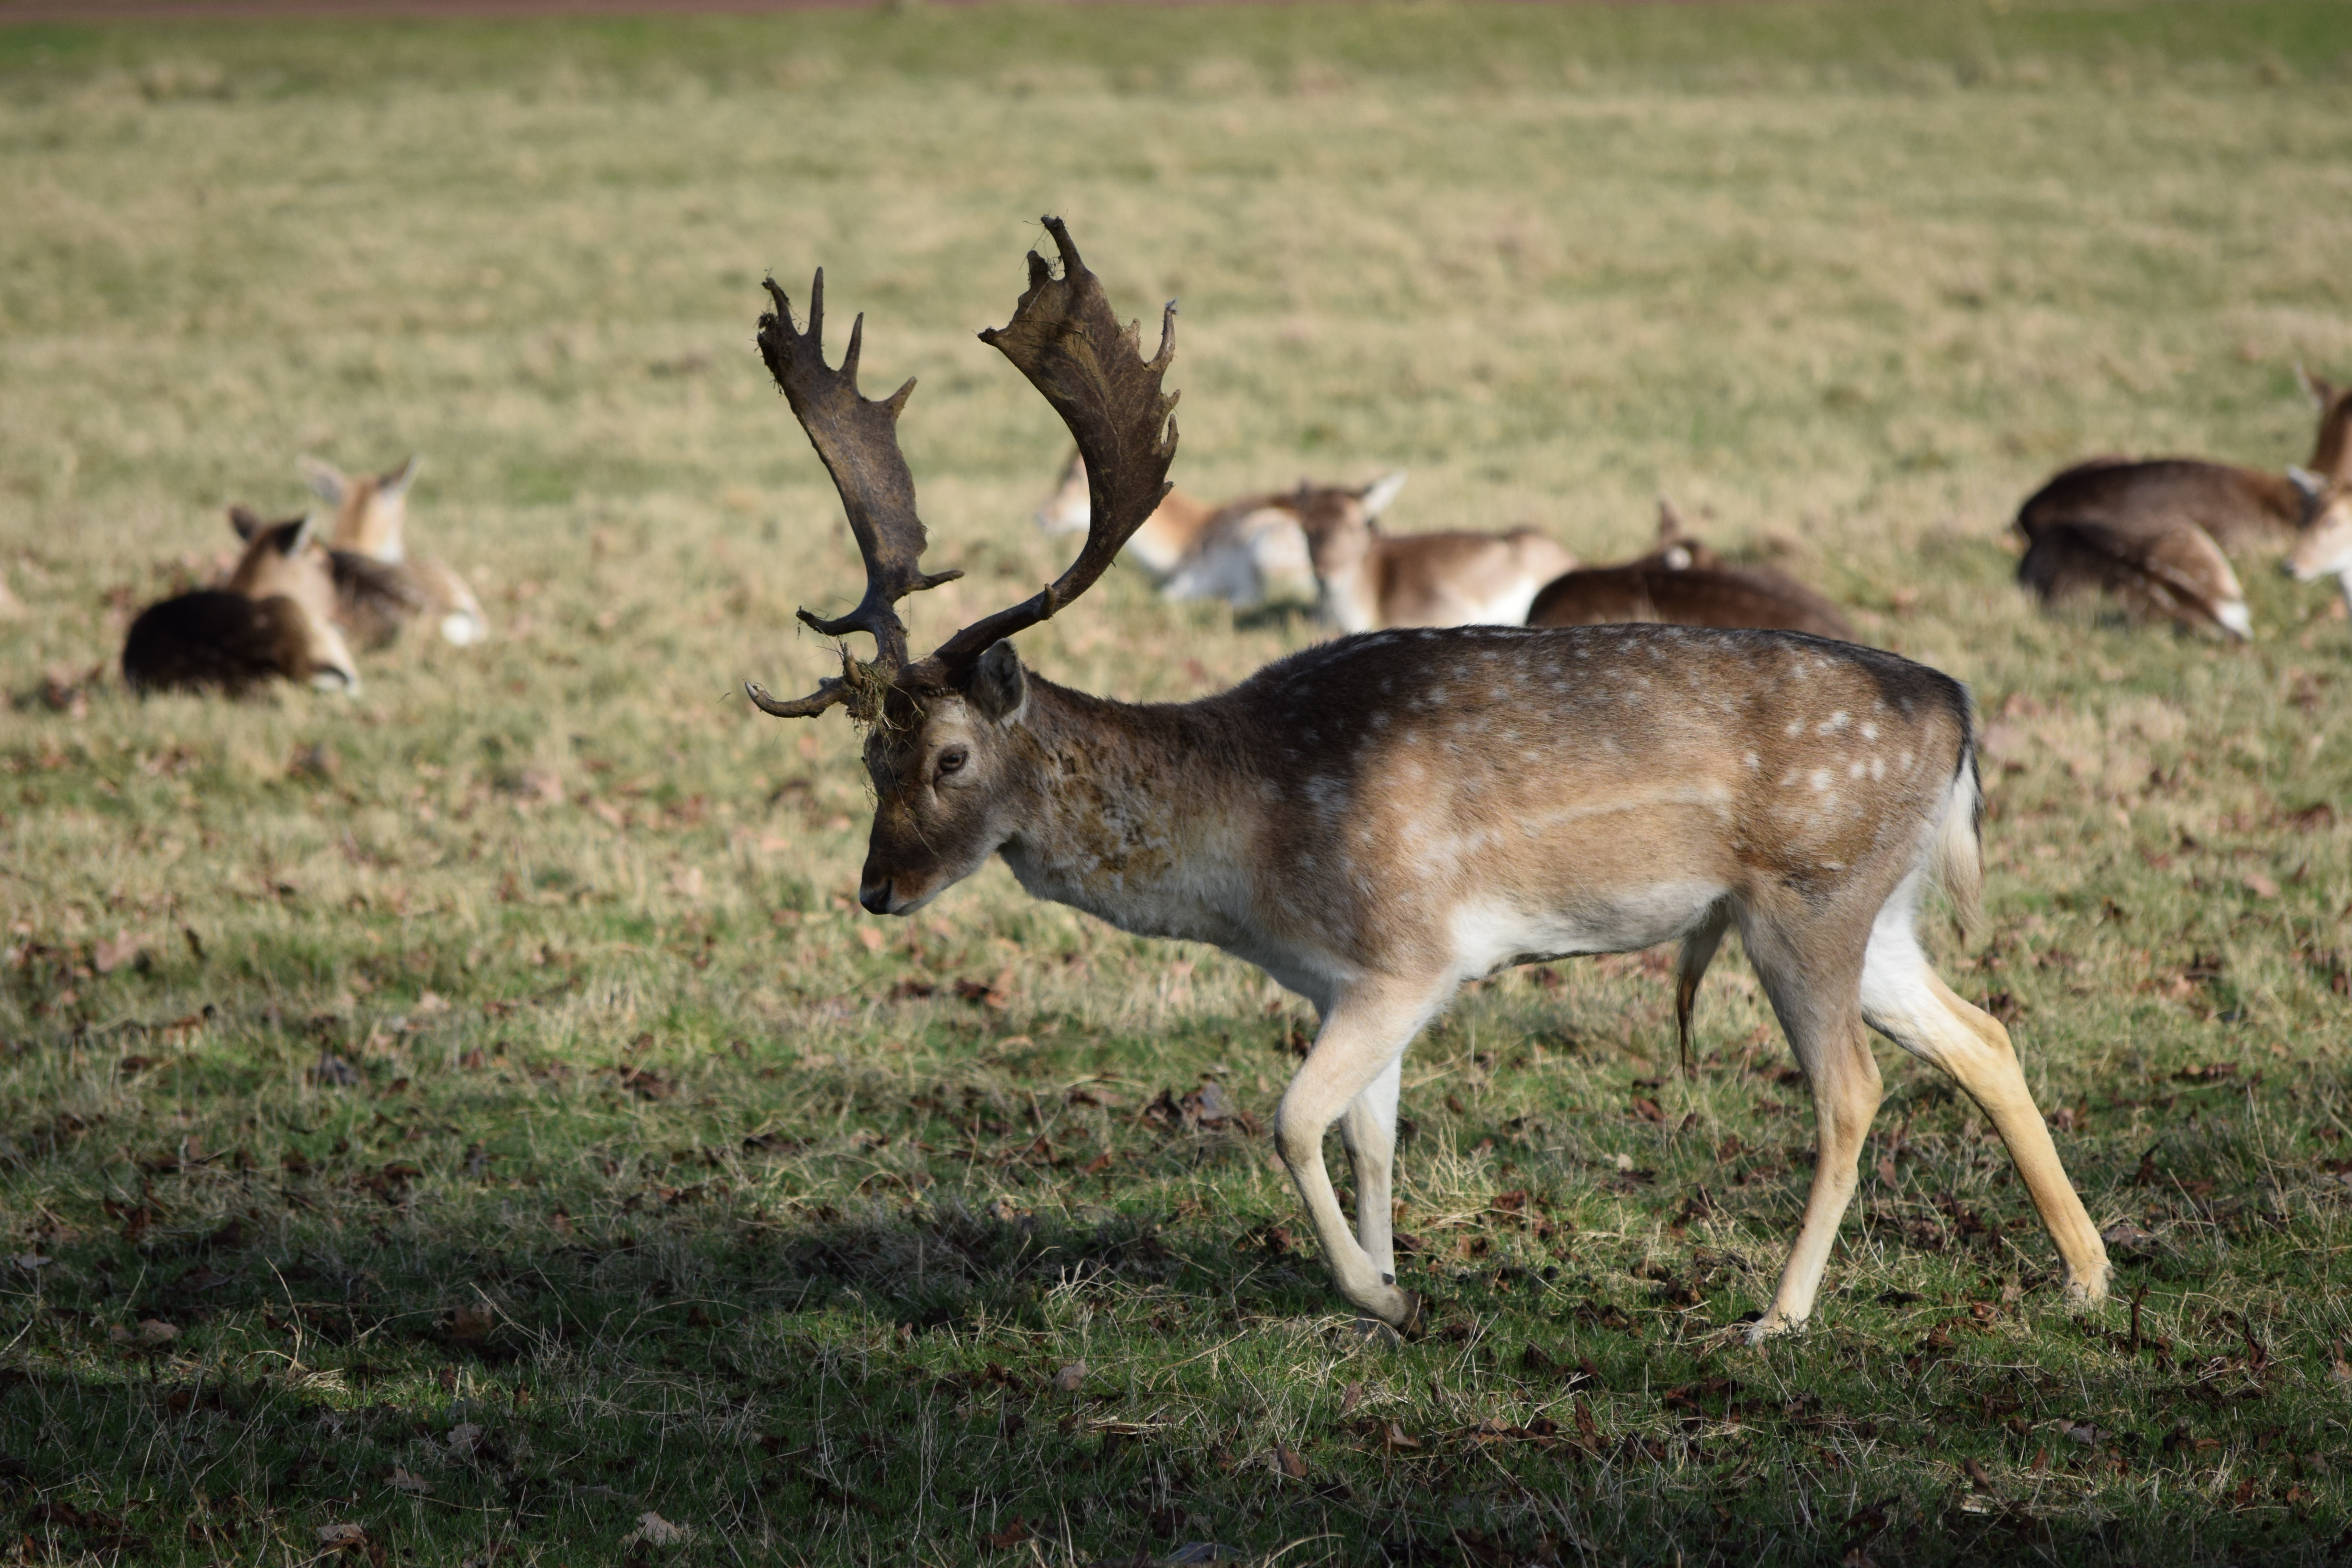
nature, wildlife, deer, mammal, fauna, animals, reindeer, vertebrate, white tailed deer, pronghorn